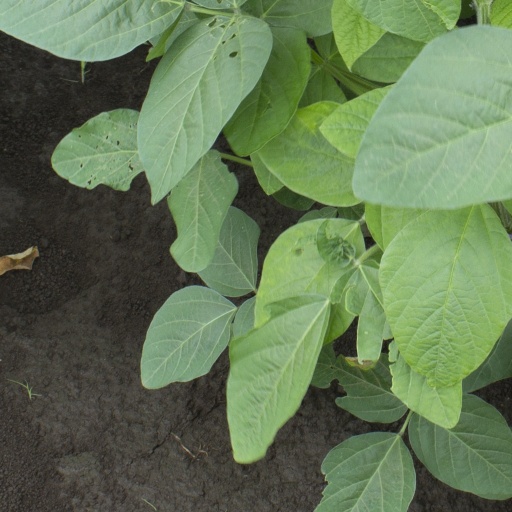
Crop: soybean